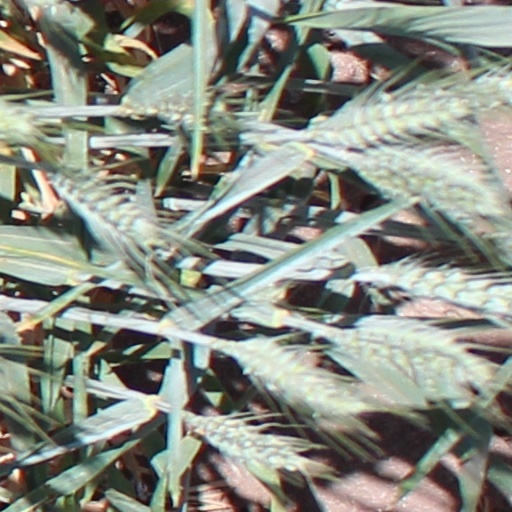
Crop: wheat